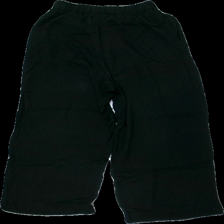
View: back
Type: Trousers
Category: Ladies
Brand: Not in the list
Brand text on label: ICHI
Colors: Black
Material: 100% Viscose
Cut: Cropped, Loose
Size: XS
Season: All
Price range: 50-100
Recommended usage: Reuse
Description: Black cropped trousers